Comparison of Nazism and Stalinism

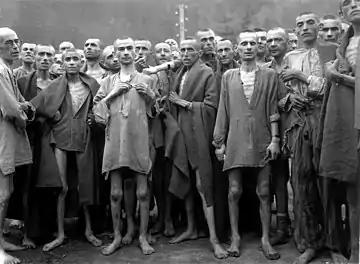
Emaciated survivors of Ebensee concentration camp, May 1945

The totalitarian paradigm in the comparative study of Nazi Germany and the Soviet Union was further developed by Carl Friedrich and Zbigniew Brzezinski, who wrote extensively on this topic both individually and in collaboration. Similar to Arendt, they state that "totalitarian dictatorship is a new phenomenon; there has never been anything quite like it before." Friedrich and Brzezinski classify totalitarian dictatorship as a type of autocracy but state that it is different in important ways from most other historical autocracies. In particular, it is distinguished by a reliance on modern technology and mass legitimation.